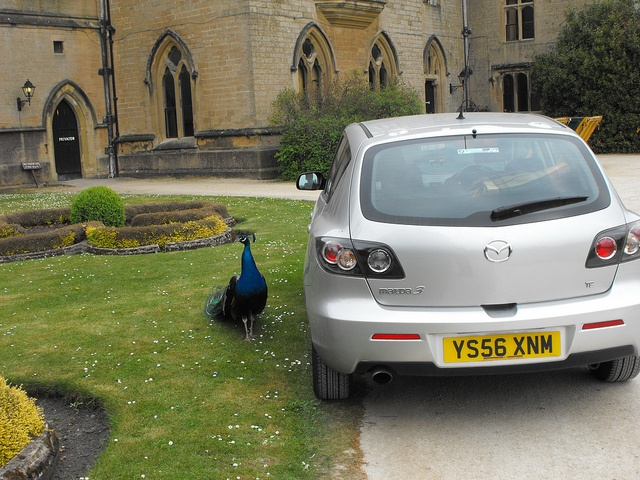
A peacock standing next to a car in a driveway.
A peacock is standing next to a silver hatchback vehicle.
a car sits parked next to a grass area with a bird on it
A car sitting beside a blue bird in front of a house.
A car parked on some grass near a peacock